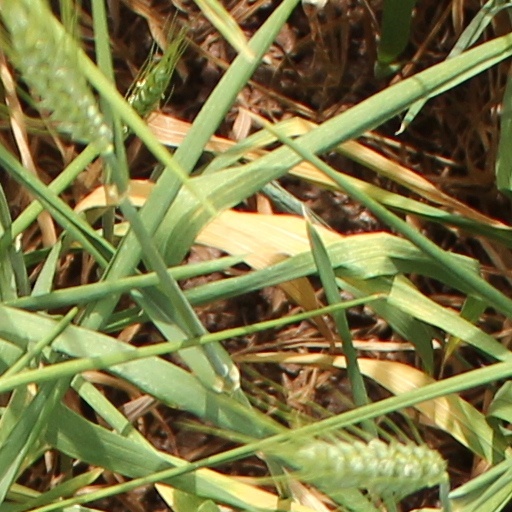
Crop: wheat